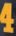
Number: 4